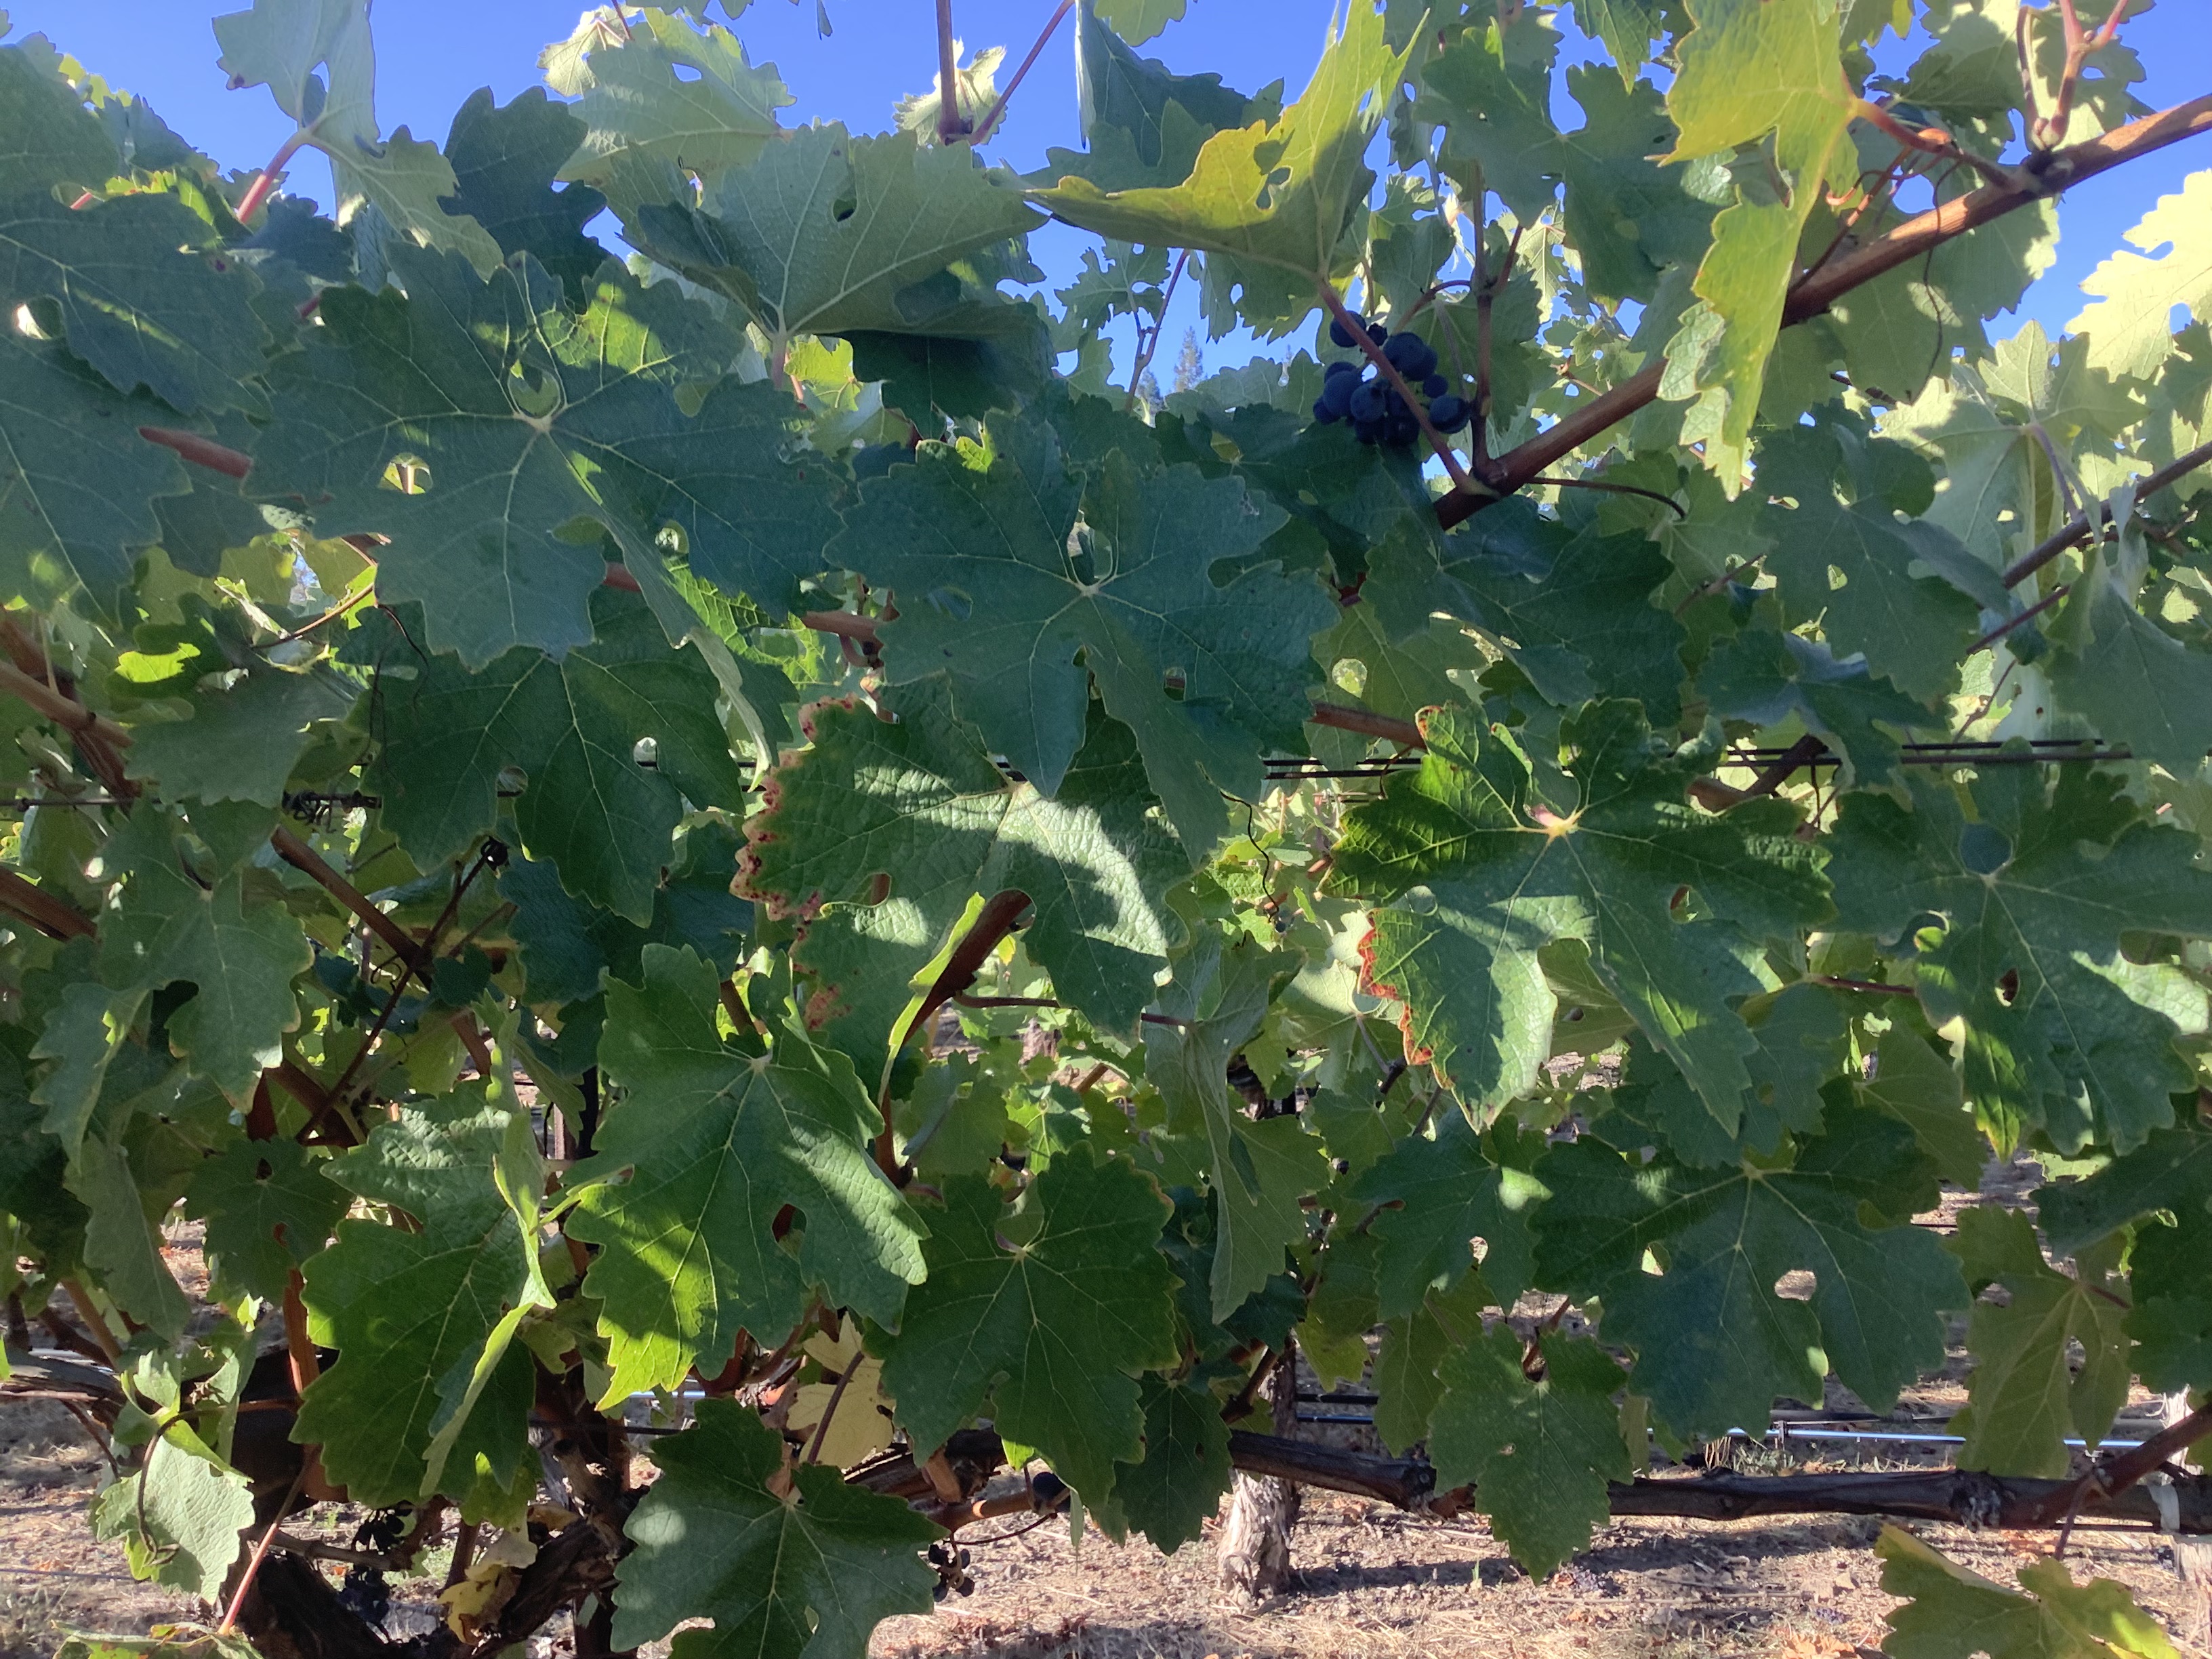
Label: Other Red